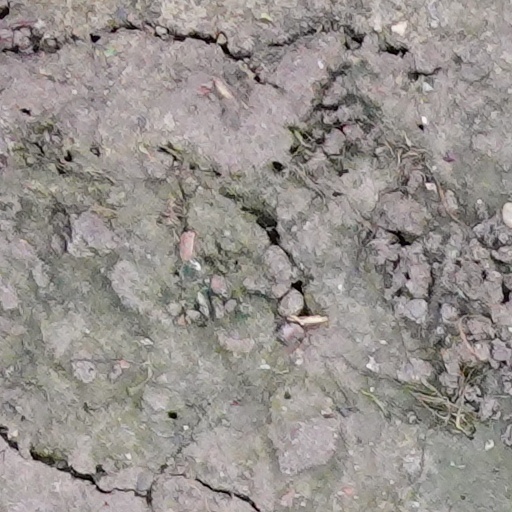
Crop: wheat